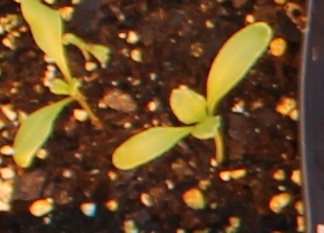
Label: Sugar beet